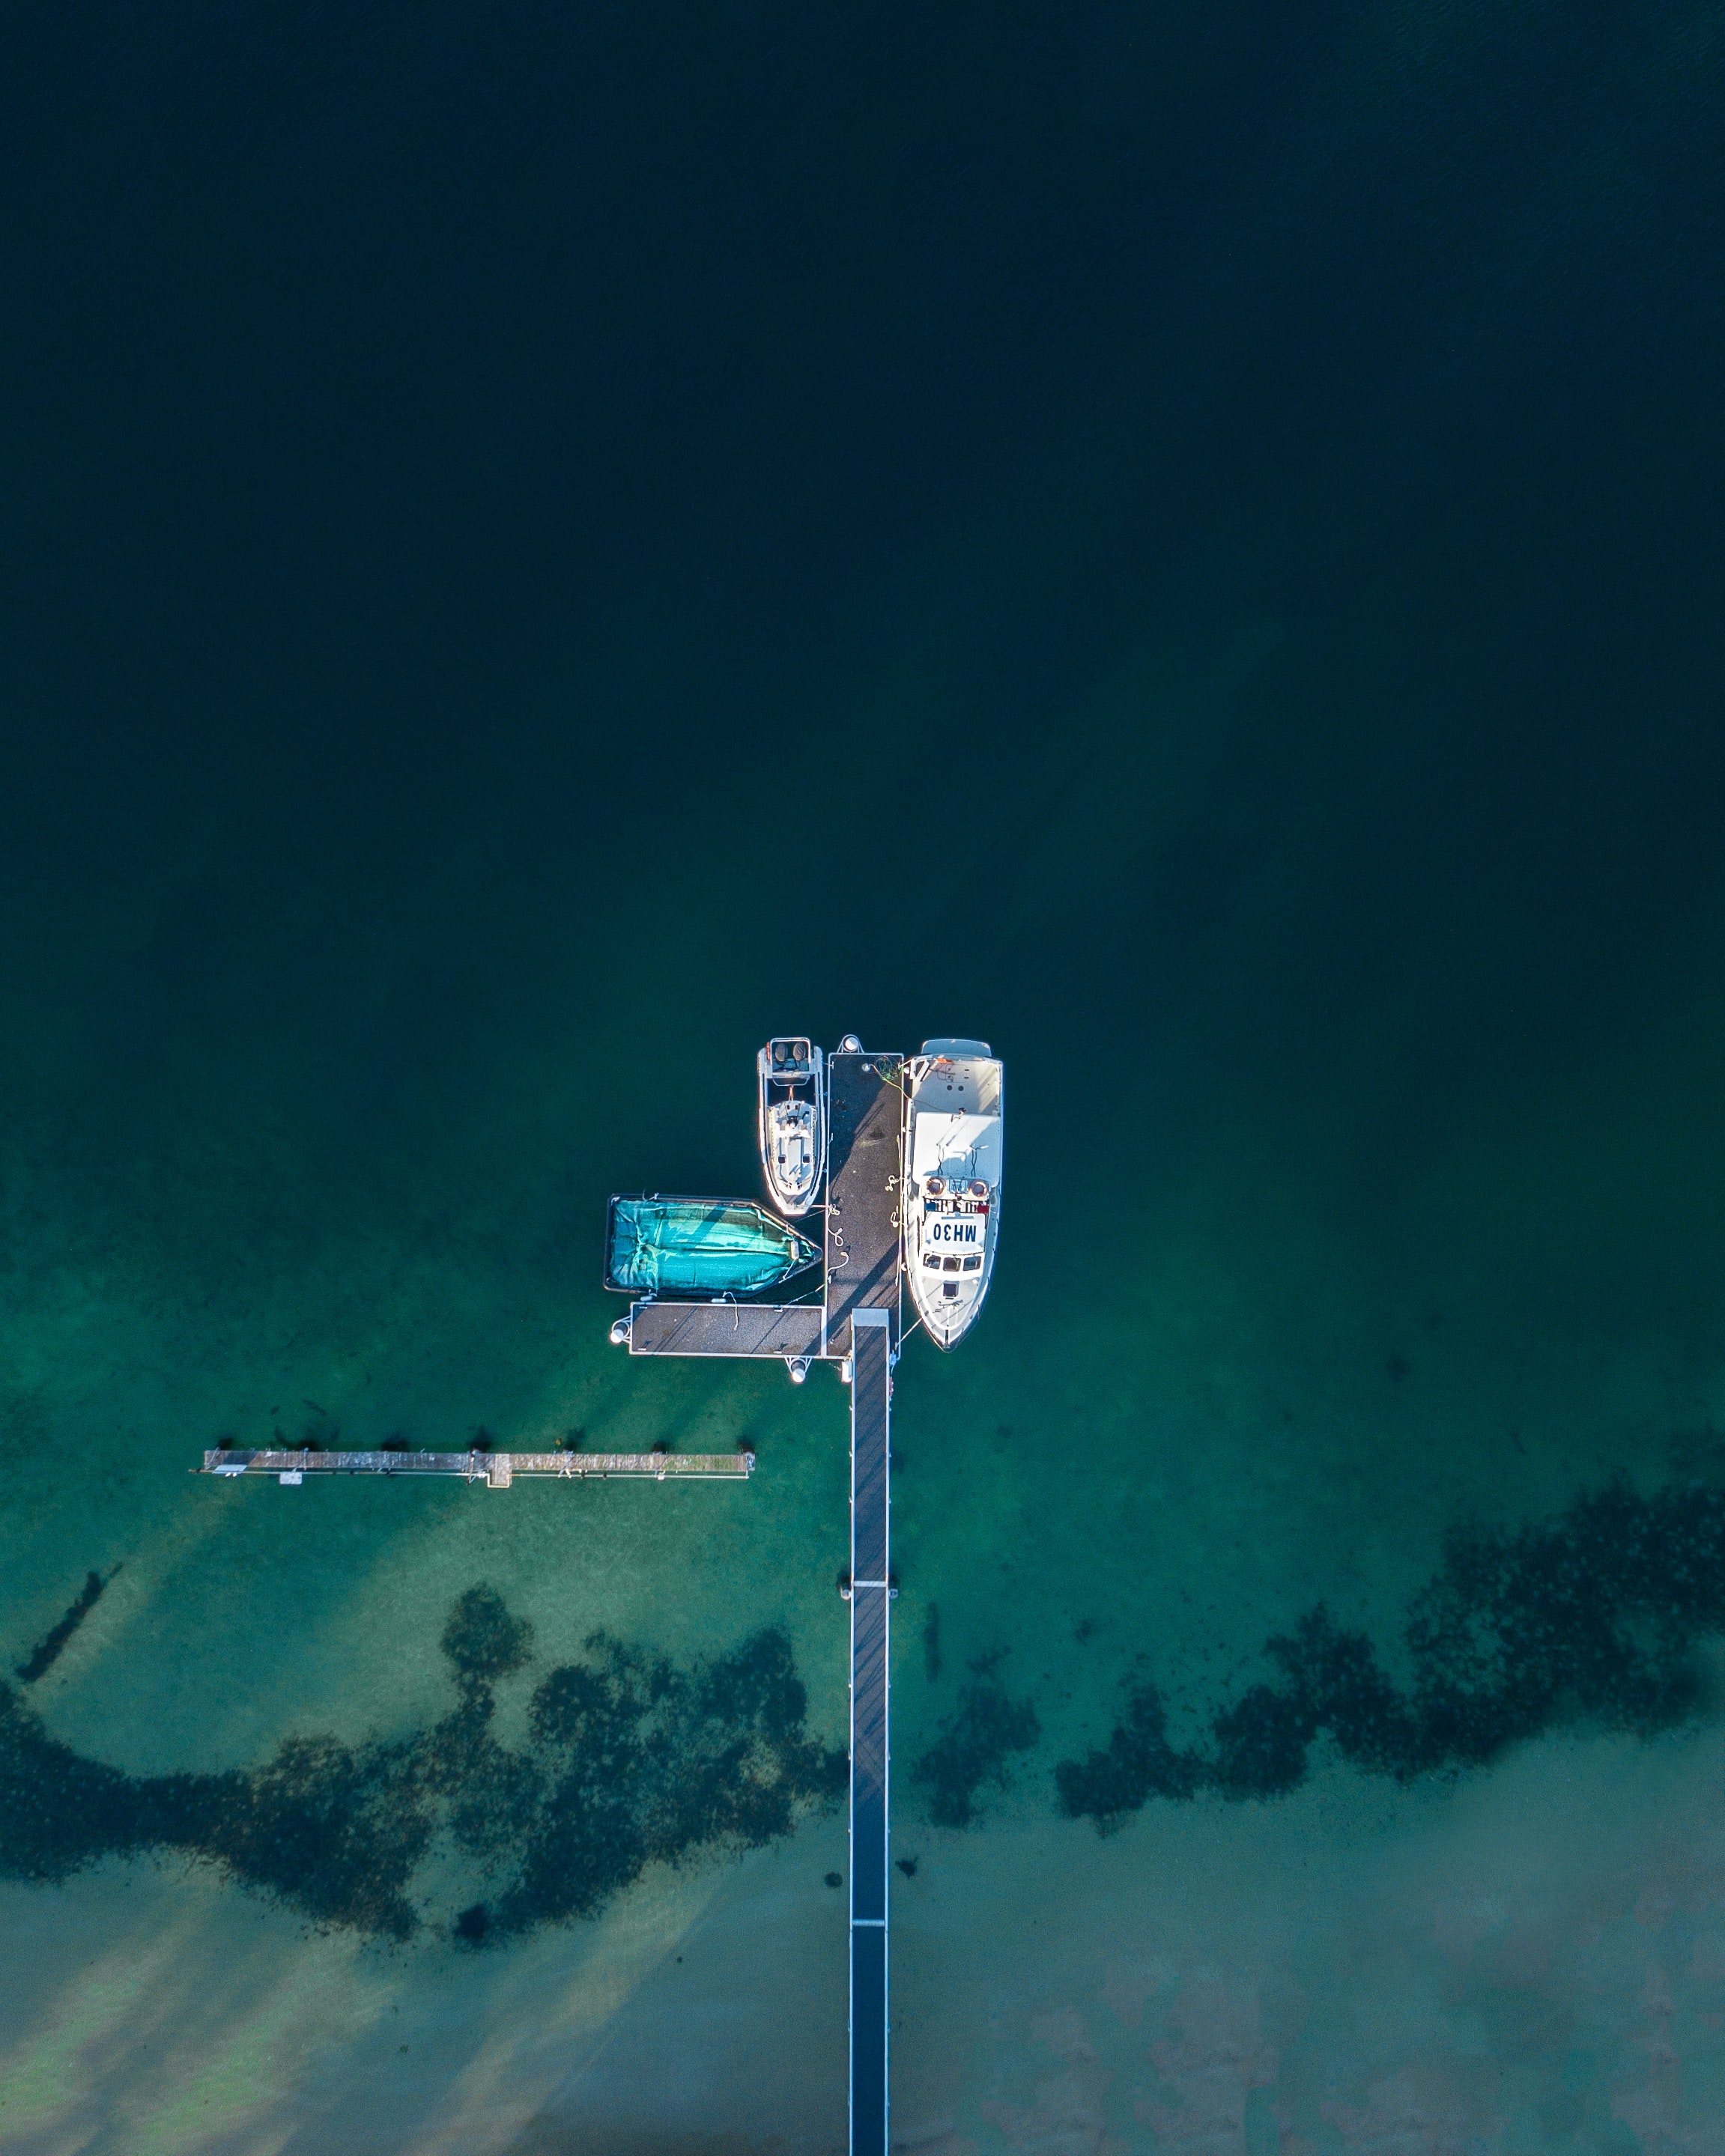
sky, atmosphere, cloud, street light, wind, computer wallpaper